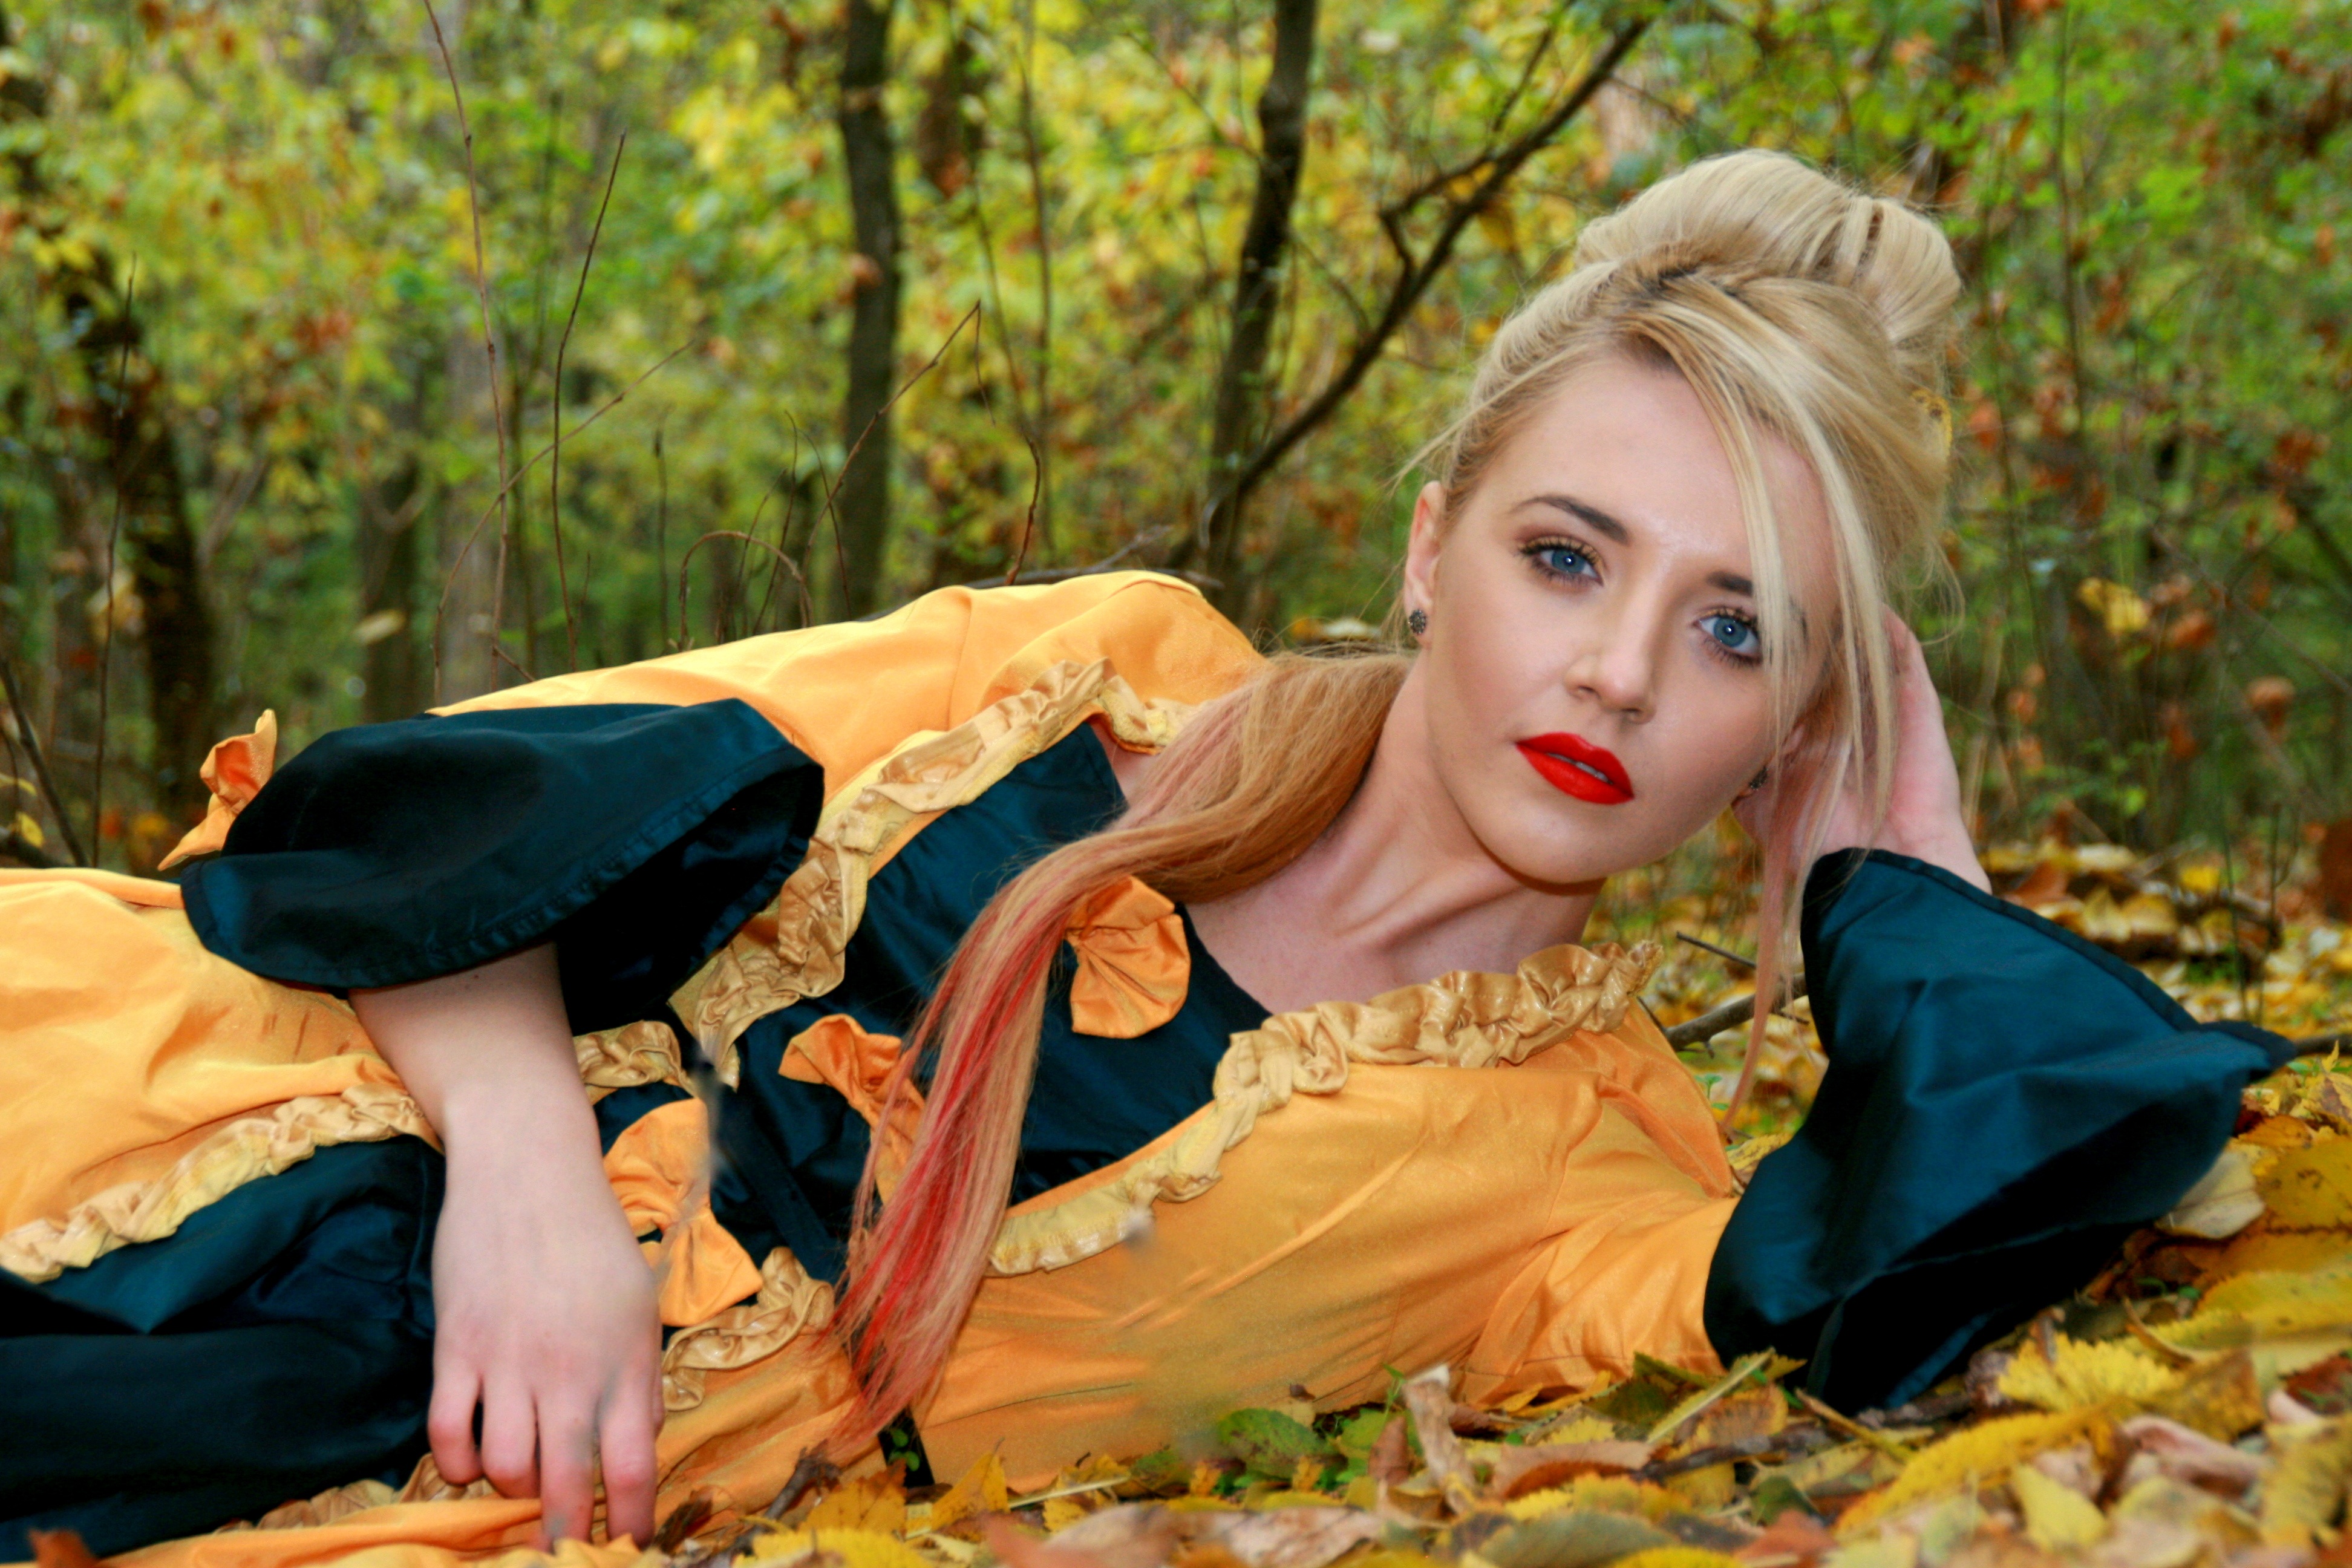
forest, girl, woman, photography, flower, model, spring, autumn, clothing, yellow, lady, season, leaves, dress, beauty, princess, costume, photo shoot